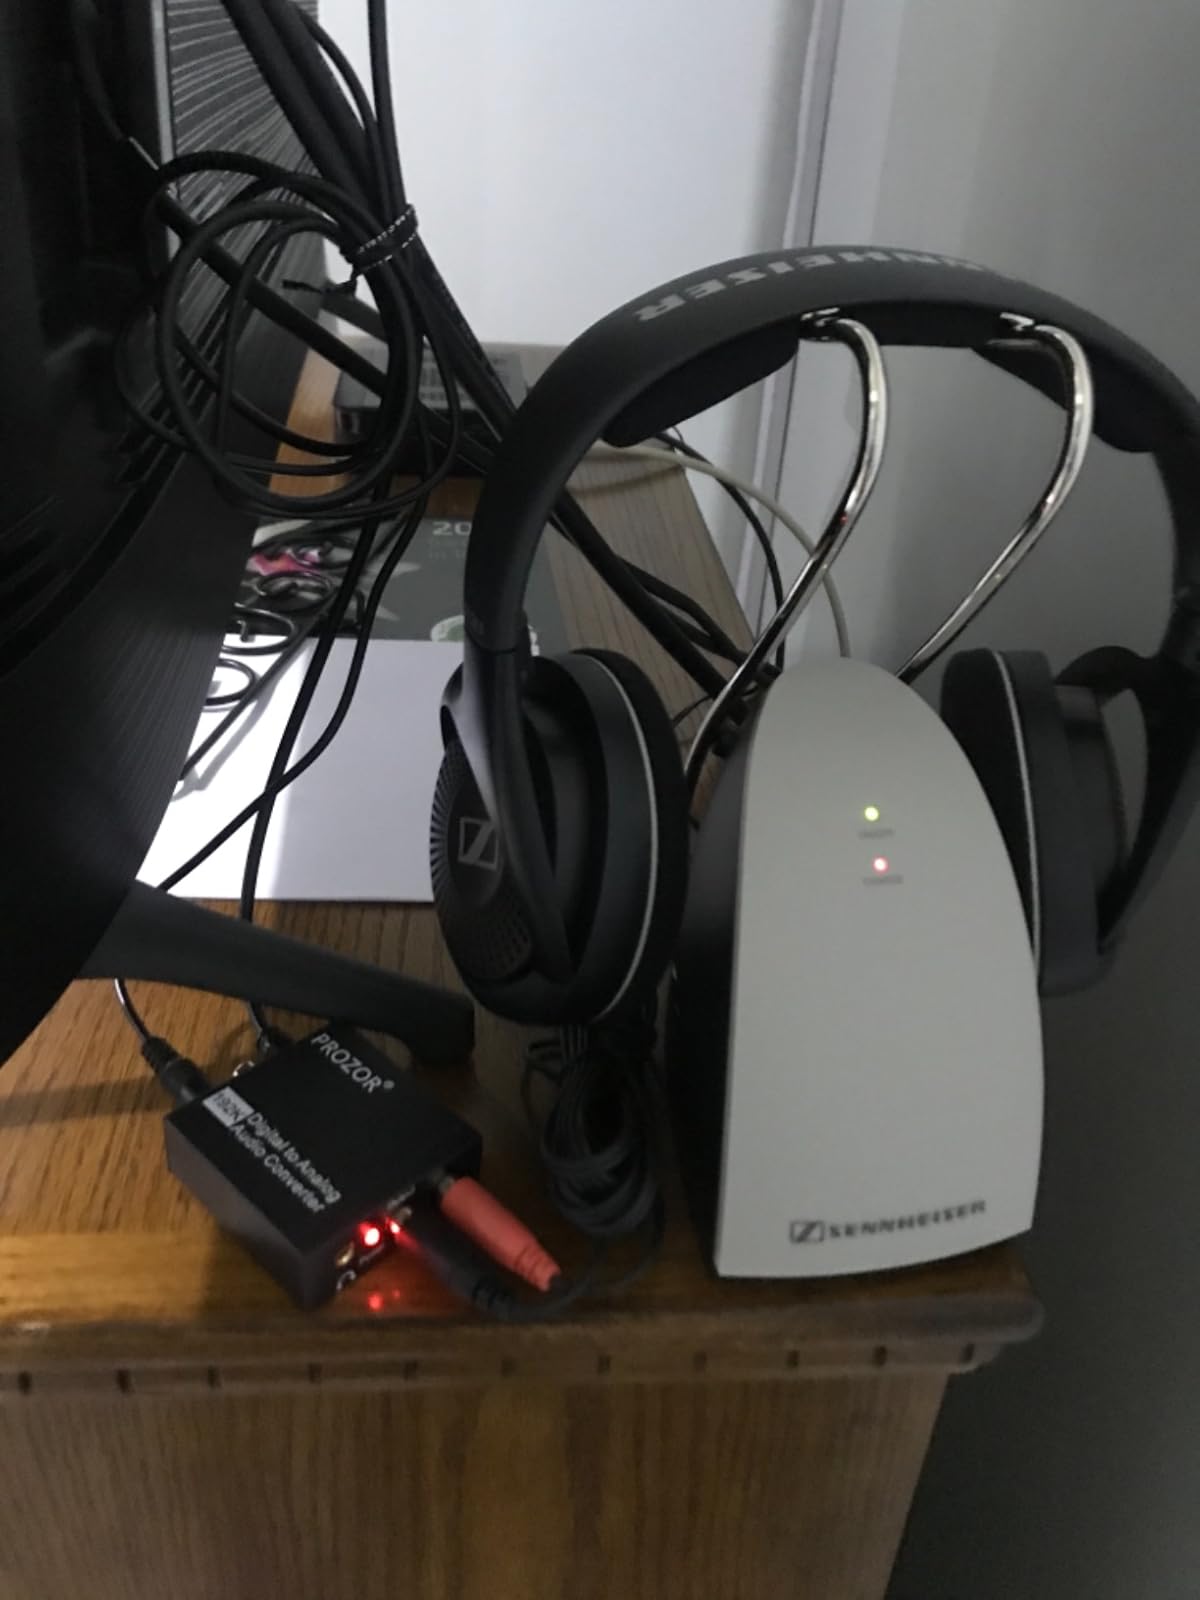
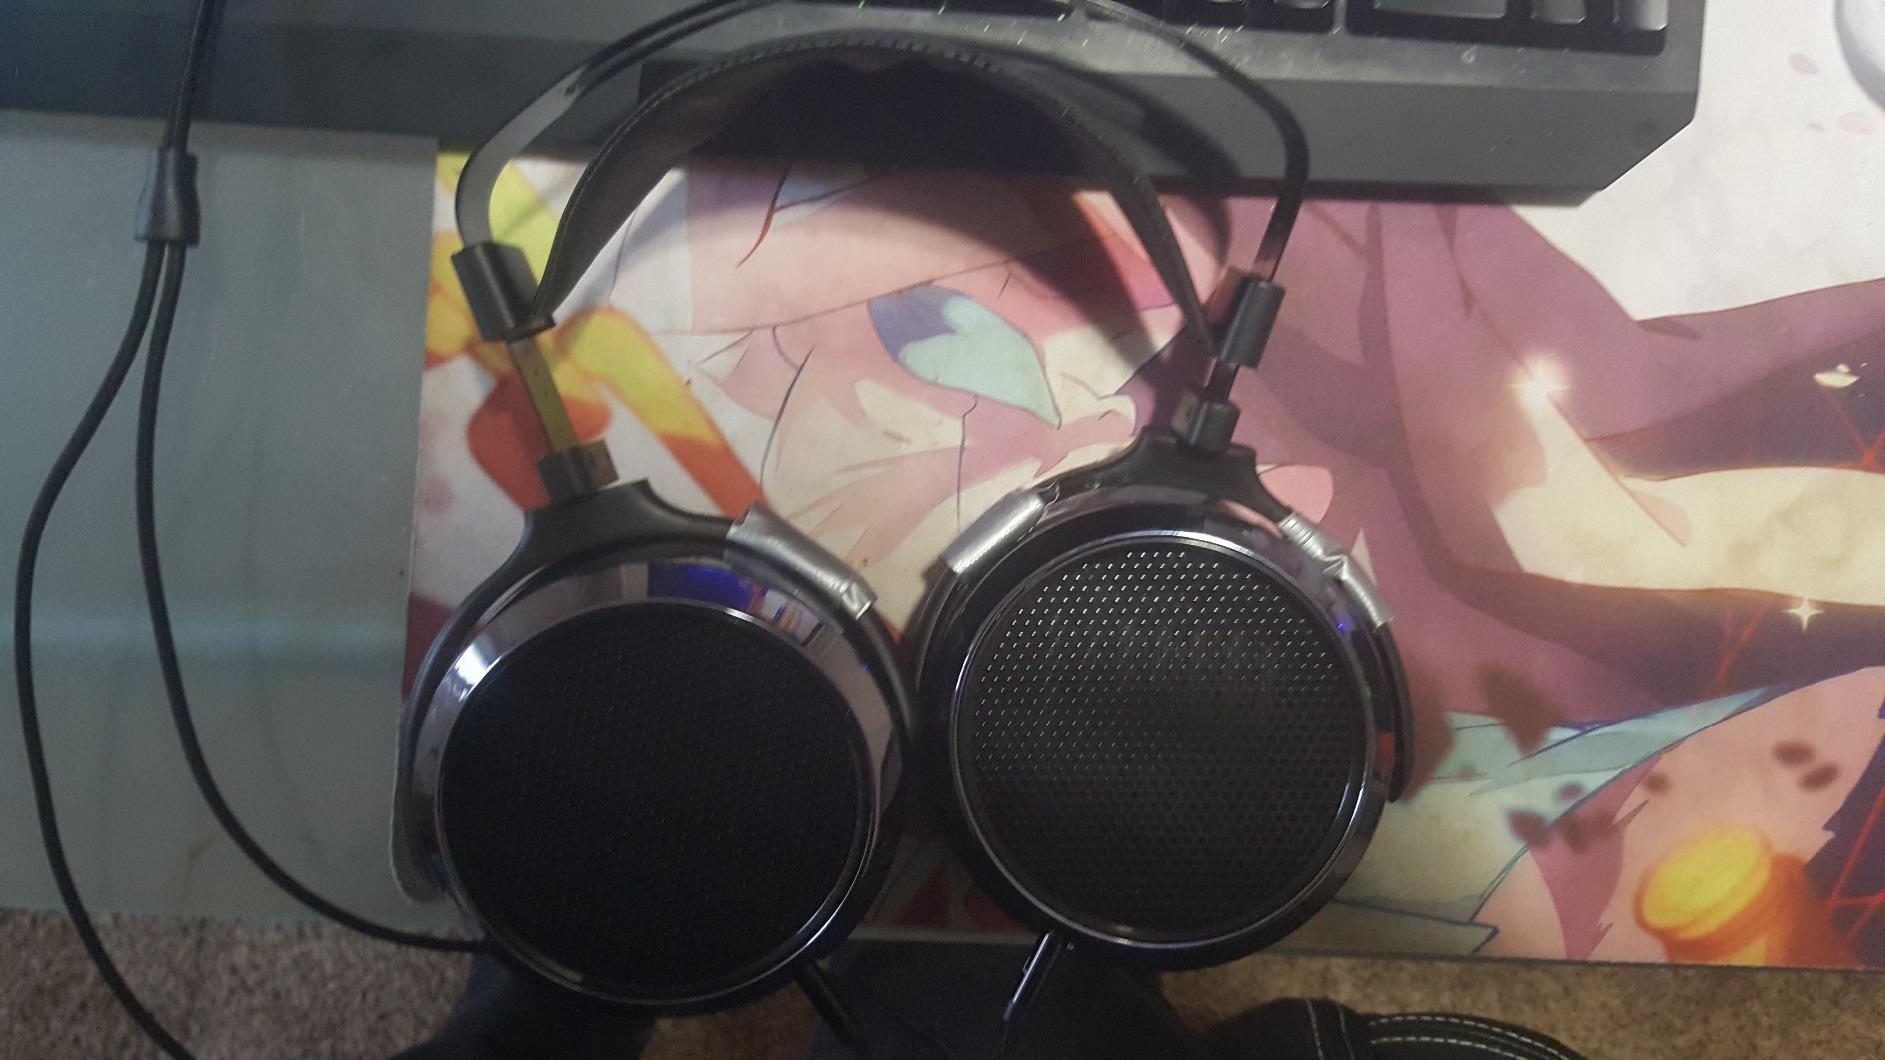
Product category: headphones
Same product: no